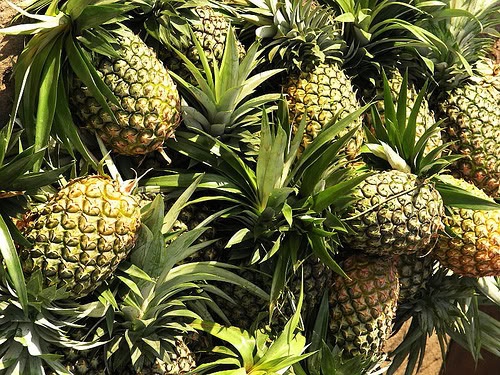
Label: Pineapple